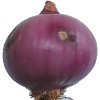
Label: Onion Red Peeled 1